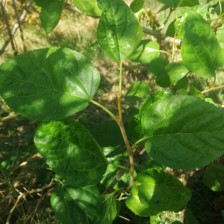
Variety: BlackAustralia